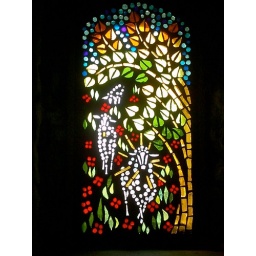
Stained glass windows in Le Chinaillon